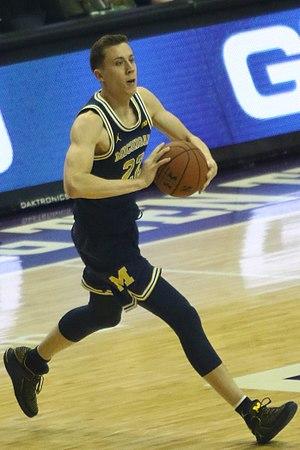
Duncan McBryde Robinson, né le 22 avril 1994 à York dans le Maine, est un joueur américain de basket-ball. Il évolue aux postes d'arrière et ailier.